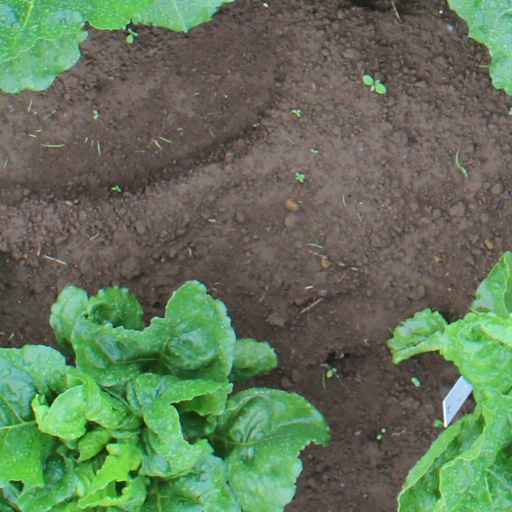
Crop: sugar beet